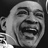
Emotion: happy